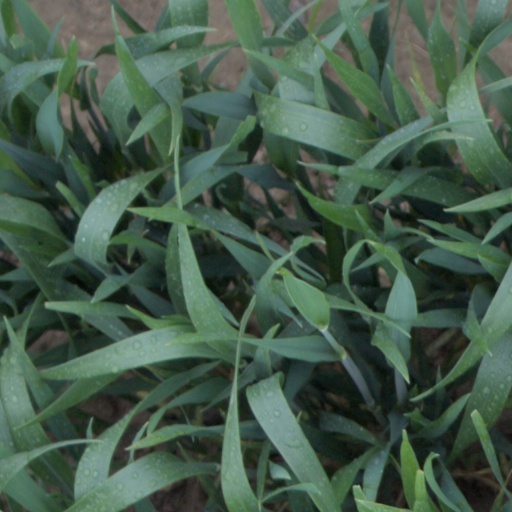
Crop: wheat